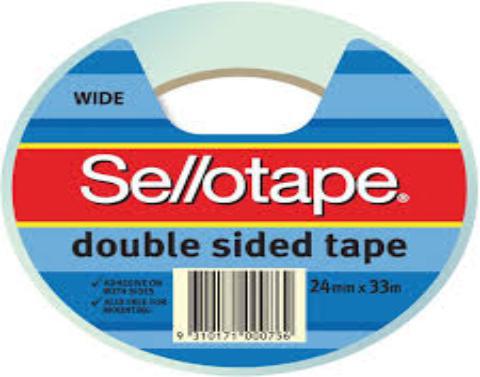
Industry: Necessities